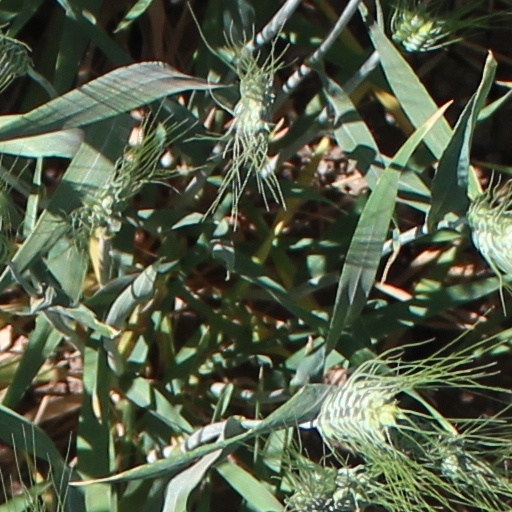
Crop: wheat